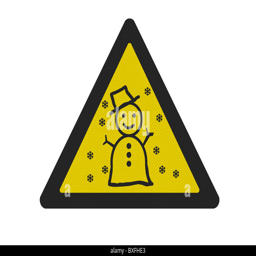
photo realistic reflective metallic sign , isolated on a pure white background